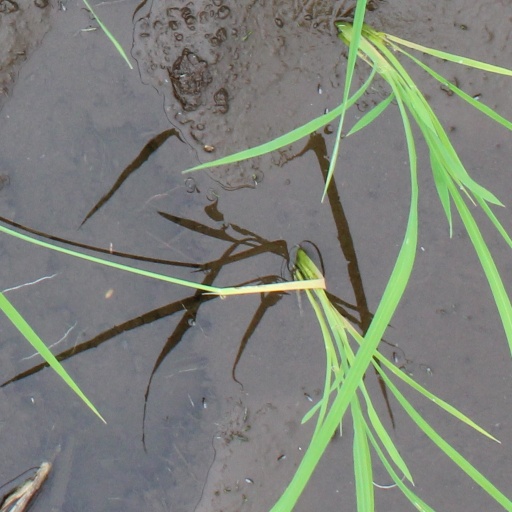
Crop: rice